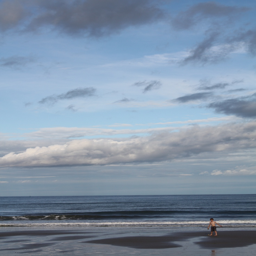
used to play cards on the beach here in college !